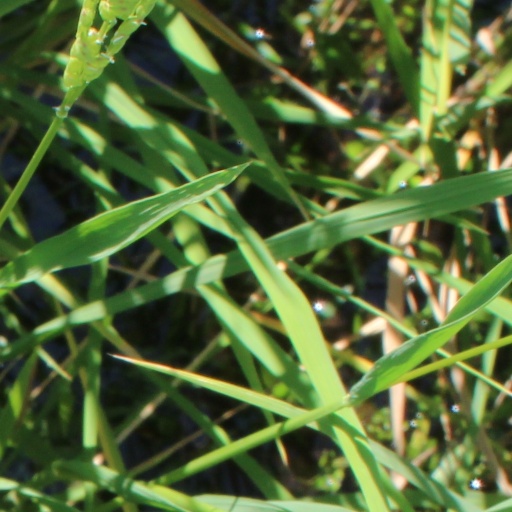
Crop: rice